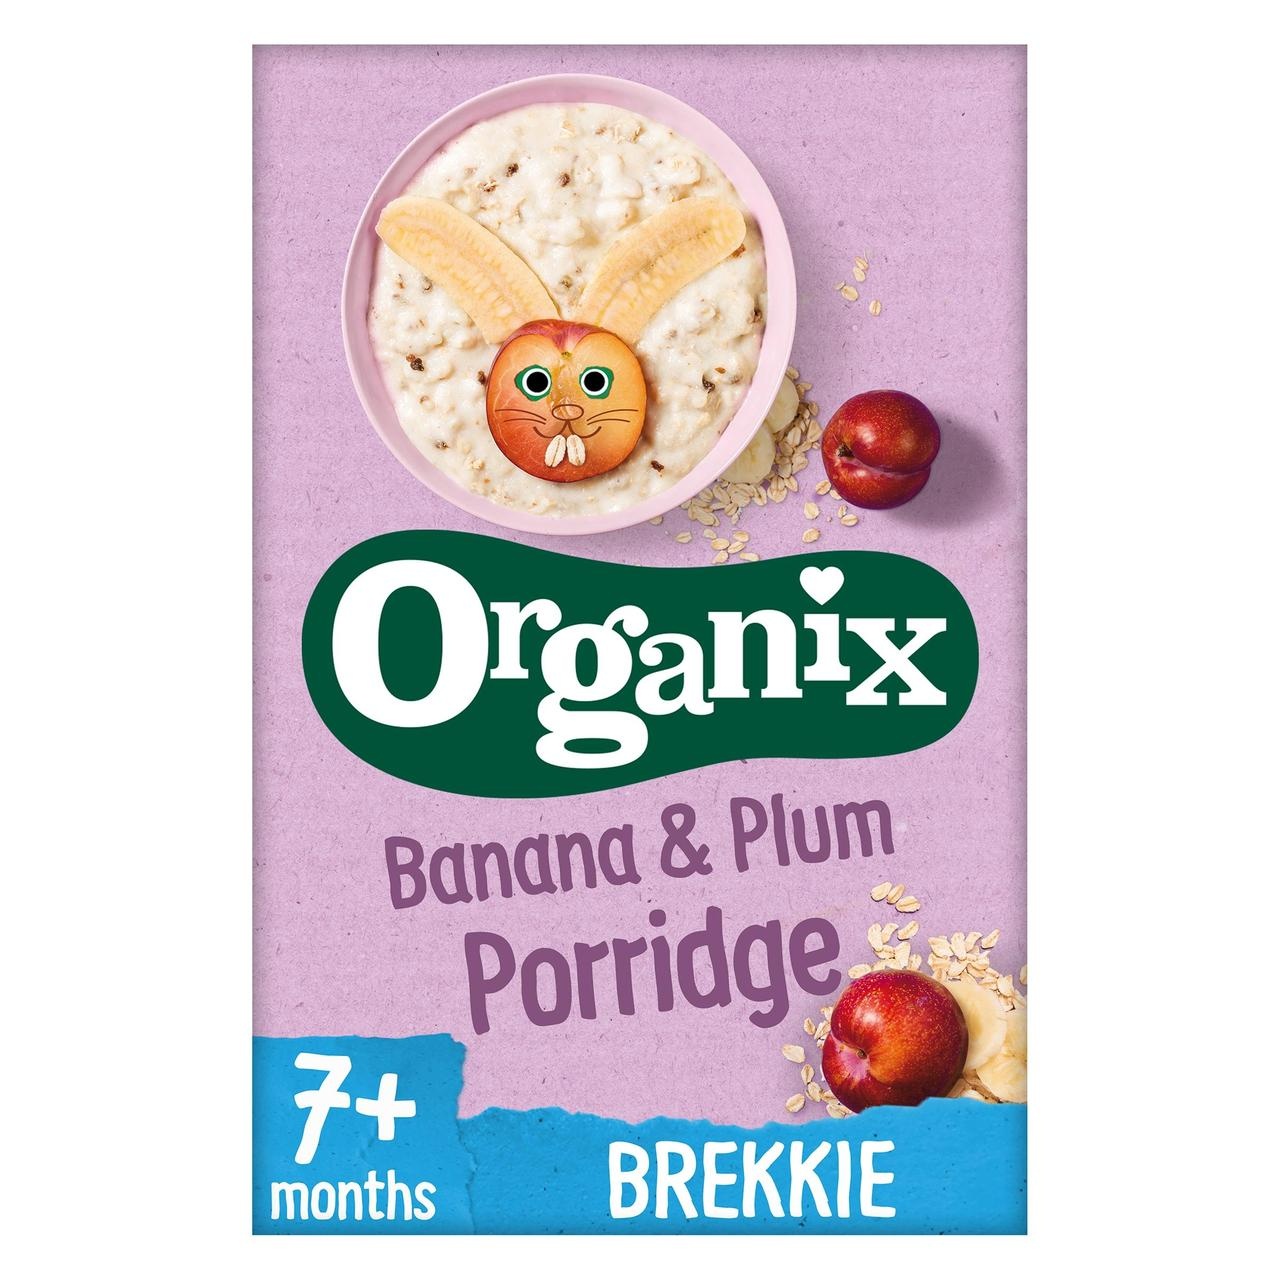
Organix Banana & Plum Organic Baby Porridge, for 7 months+ 200g Box
Organix Banana & Plum Organic Baby Porridge, 7 months+ 200g Our stage 2 organic baby porridge is the perfect next step when you and your baby are ready to move on to new textures. There are small crispy pieces and tiny plum chunks for them to explore and enjoy, creating a softly chewable texture. With no added sugar, artificial flavours or sweeteners, the banana and plum provide all the flavour. Suitable for 7+ months , I'm organic, No added salt or sugar, No artificial colours or flavours, Suitable for vegetarians and vegans At Organix we make deliciously tasty baby foods and toddler snacks that little ones love and parents can rely on. Made with only the best organic ingredients with no artificial colours or flavours. Only the good stuff. Only Organix. Country of Origin Austria Ingredients Wholegrain Oat Flakes 30.0%, Wholegrain Oat Flour 18.4%, Wholegrain Wheat Flour 16.1%, Banana Flakes 12.0%, Wholegrain Rye Flour 11.5%, Dried Plum Pieces 8.0%, Puffed Rice Flour 4.0%, Thiamin (Vitamin B1)* <0.1%, Total 100% Allergen Information May Contain Nuts, Contains Oats, Contains Rye, Contains Wheat Storage How to store... To ensure your baby enjoys the great taste of our porridge store in an airtight container and use within 28 days. Preparation and Usage Mixing instructions 1 Add 6 tbsp. of baby's usual milk, cold or warmed, to a clean bowl. 2 Gradually add 3 level tbsp. of porridge to the milk, stirring as you add. 3 Mix well until thickened and serve within 30 mins. If serving warm, check the temperature before feeding. This is only a guide, add a little more milk or porridge for a consistency that's just right for your little one. Package Type Box Other Information Full Product Name: Organic banana & plum porridge containing wholegrain oat, wheat, rye & rice flour with banana flakes & dried plum pieces Storage: Once opened, store in an airtight container. Best before see top of pack Safety Warning: For little ones 7 months+. Please ensure they are sitting down and supervised whilst enjoying food. Usage: 9 Servings Additional Information: Packed in a protective atmosphere.
Brand: Organix
Category: Baby & Toddler > Nursing & Feeding > Baby & Toddler Food > Baby Cereals